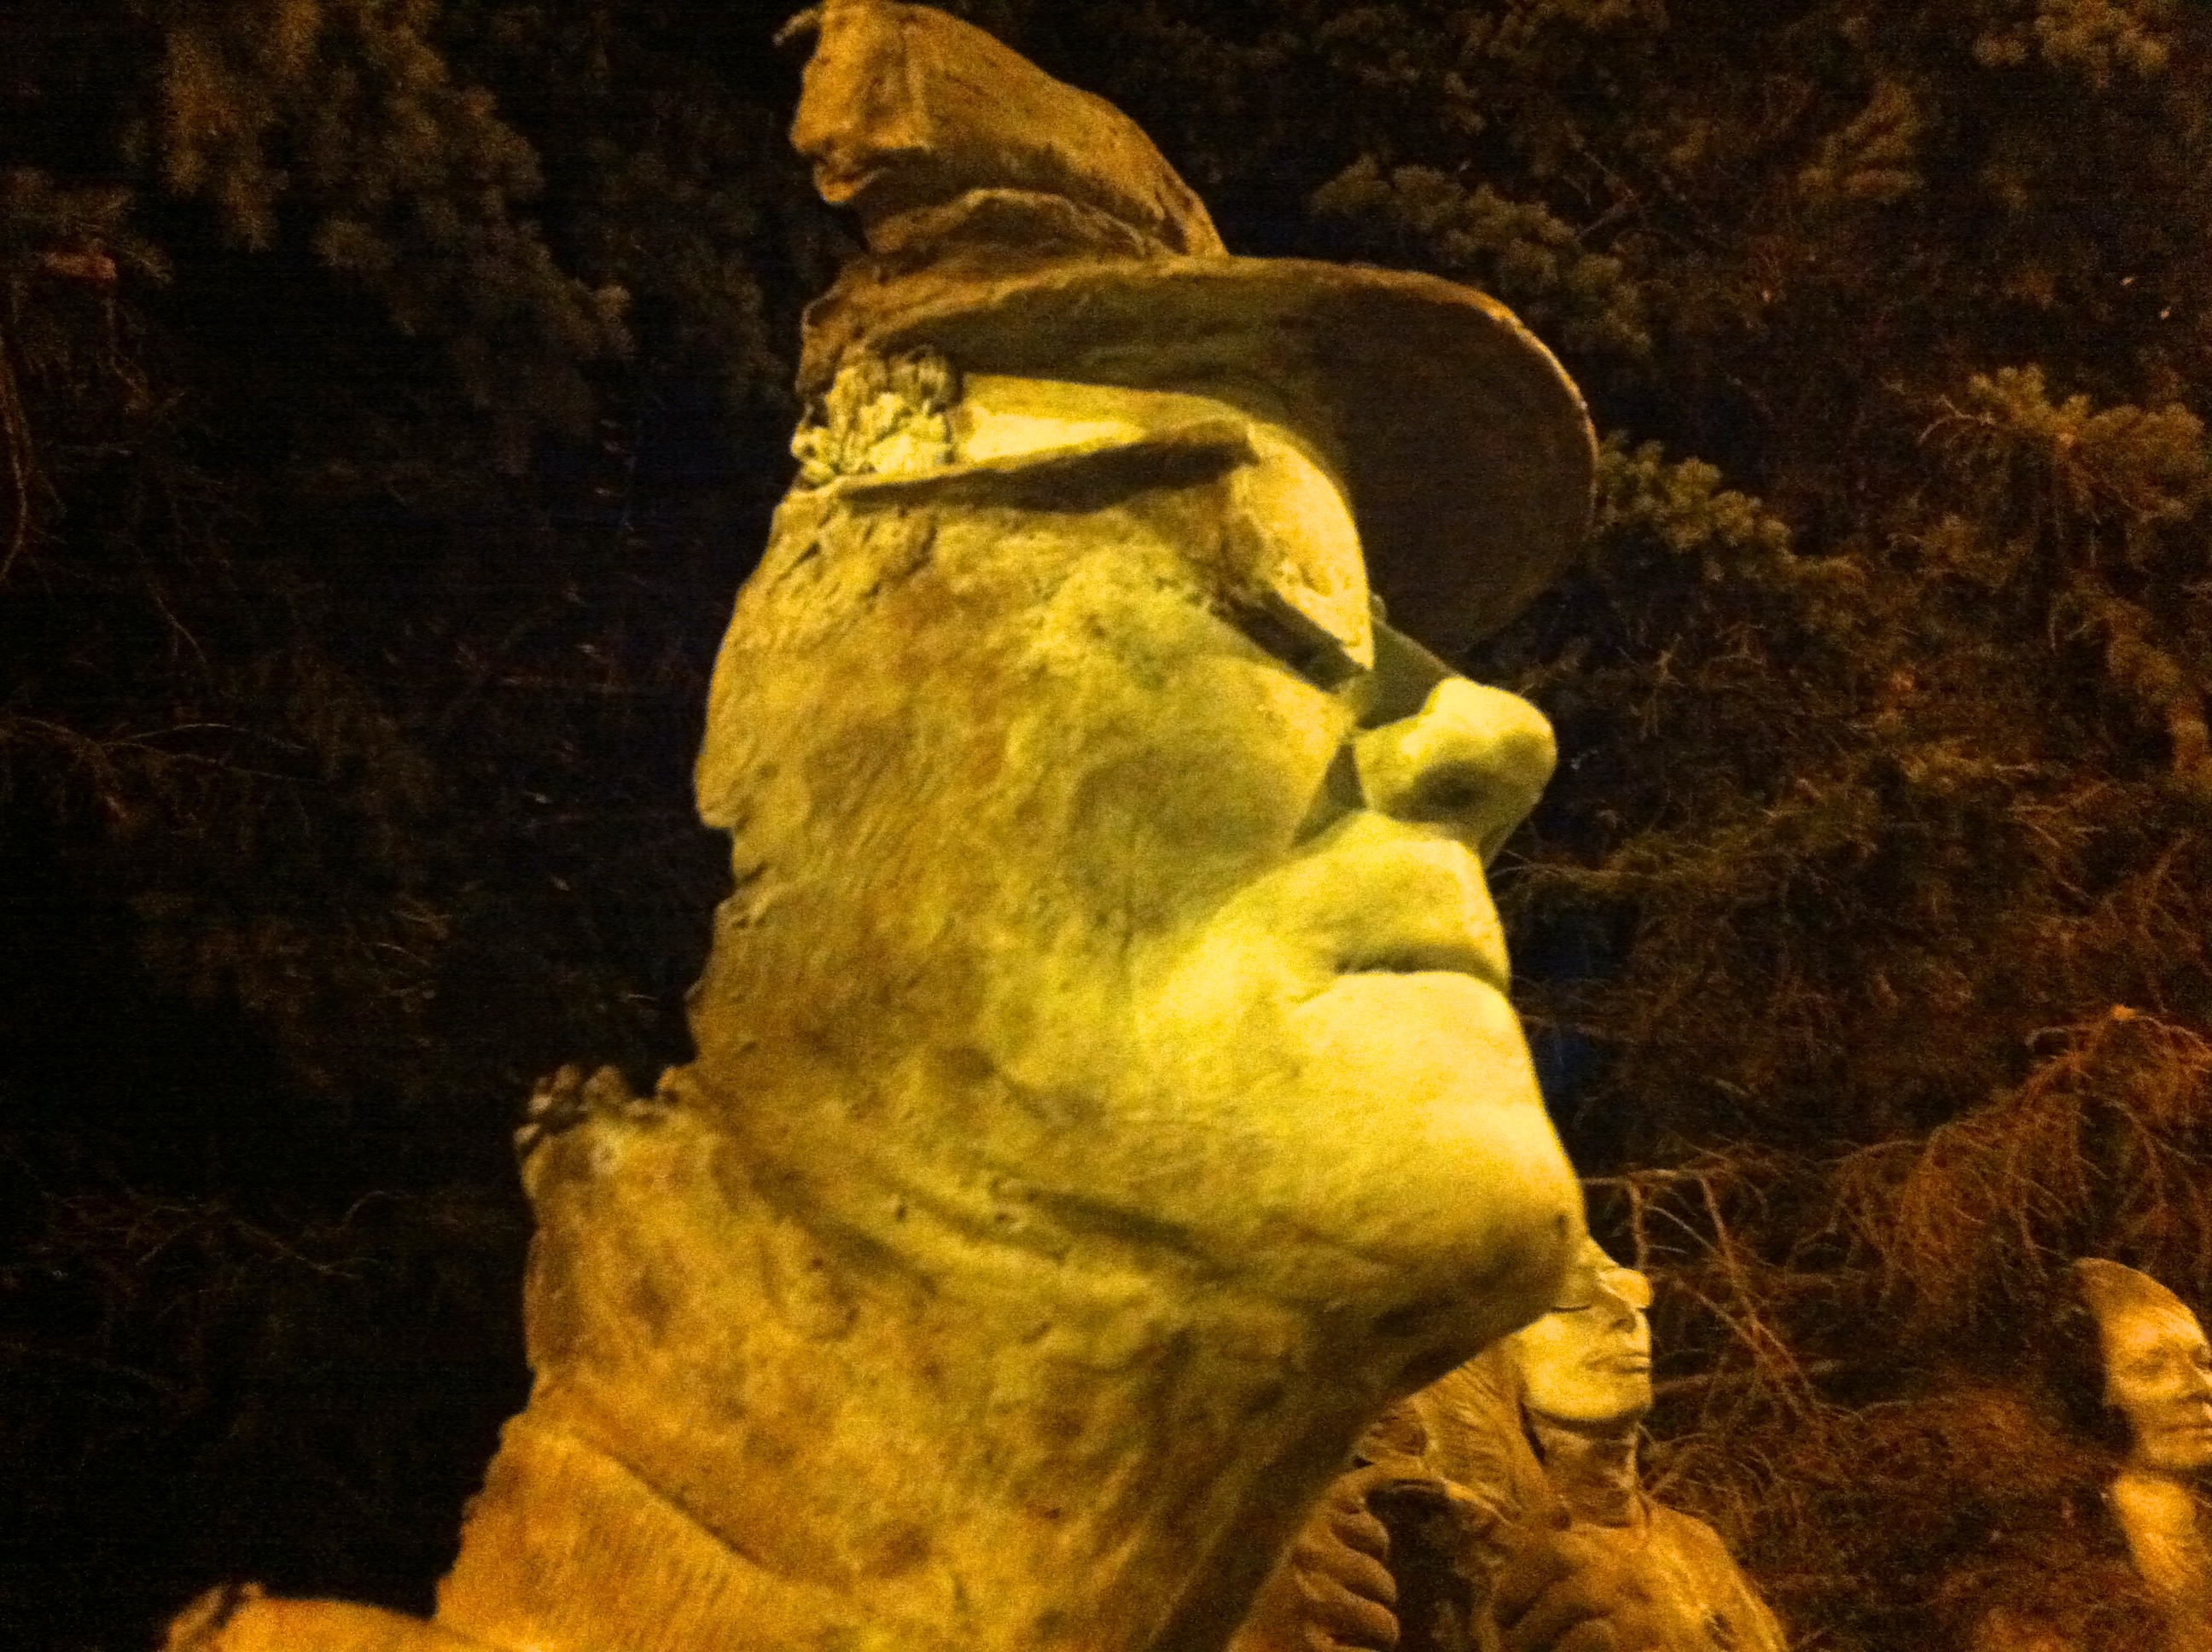
rock, monument, formation, statue, lion, sculpture, art, temple, carving, odyssey, mythology, ancient history